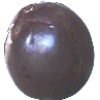
Label: passion_fruit